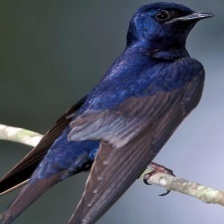
Species: PURPLE MARTIN
Scientific name: PROGNE SUBIS